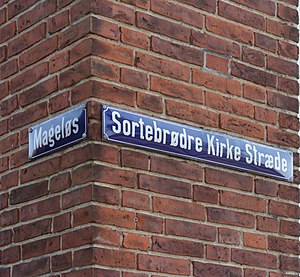
Gadenavneskilt
Gadenavneskilte på mur i Viborg.
Gadenavneskilte sættes op i byerne for at lette borgernes orientering i bymiljøet ved at fortælle hvilket gadenavn vejen eller gaden har.